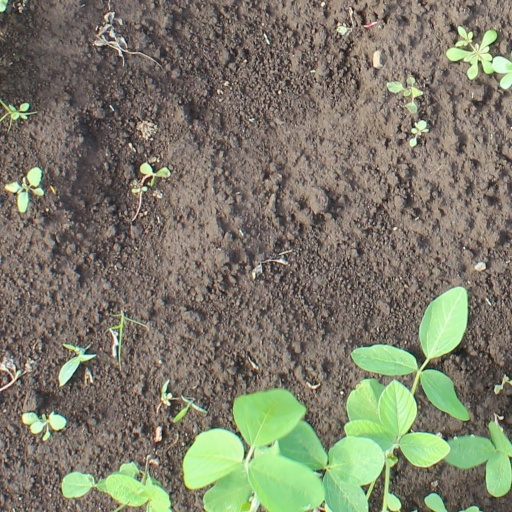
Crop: soybean